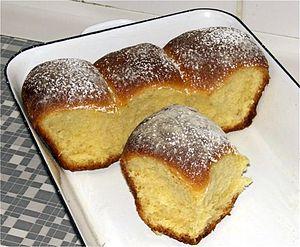
Les buchteln, sont des petits pains briochés faits de pâte à lever, remplis de confiture, de graines de pavot moulues ou de fromage caillé et cuits au four dans des plates les gardant collés entre eux. Le buchtel traditionnel est rempli de confiture de prunes powidl. Les buchteln peuvent également être recouverts de crème à la vanille, de sucre en poudre et se mangent tels quels et tièdes. Ils sont servis en dessert mais peuvent également être consommés en plat principal.